Annie Crummer

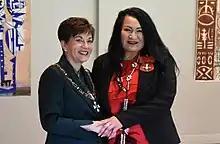
Crummer (right), after her investiture as Member of the New Zealand Order of Merit by the governor-general, Dame Patsy Reddy, in 2017

Crummer was awarded Best Female Artist at the New Zealand Music Awards in 1993, and nominated for the same category at the ARIA Music Awards in Australia in 1996. In 2011 Crummer was awarded "Senior Pacific Artist Award" at the Creative New Zealand Arts Pasifika Awards. In the same year she also received a Lifetime Achievement Award at the Pacific Music Awards.